William T. Tilden Middle School

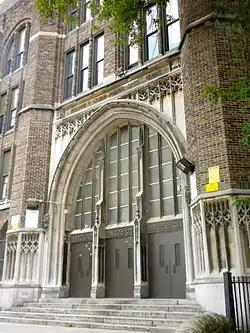
William J. Tilden Junior High School, June 2010

The William T. Tilden Middle School is an historic, American middle school that is located in the Paschall neighborhood of Philadelphia, Pennsylvania. It is part of the School District of Philadelphia.